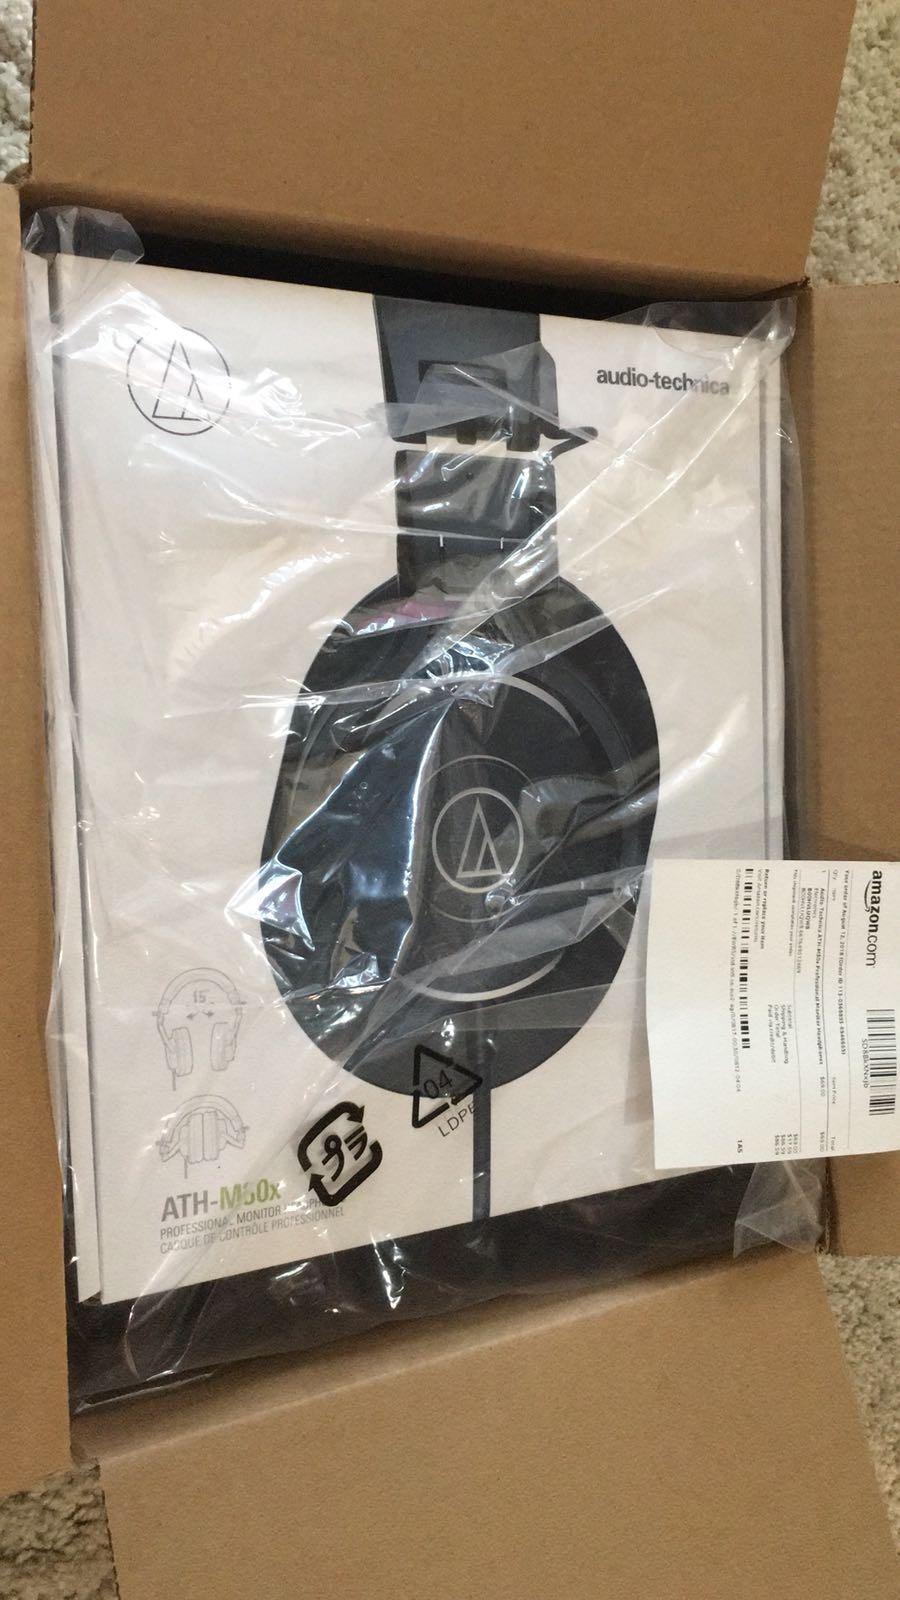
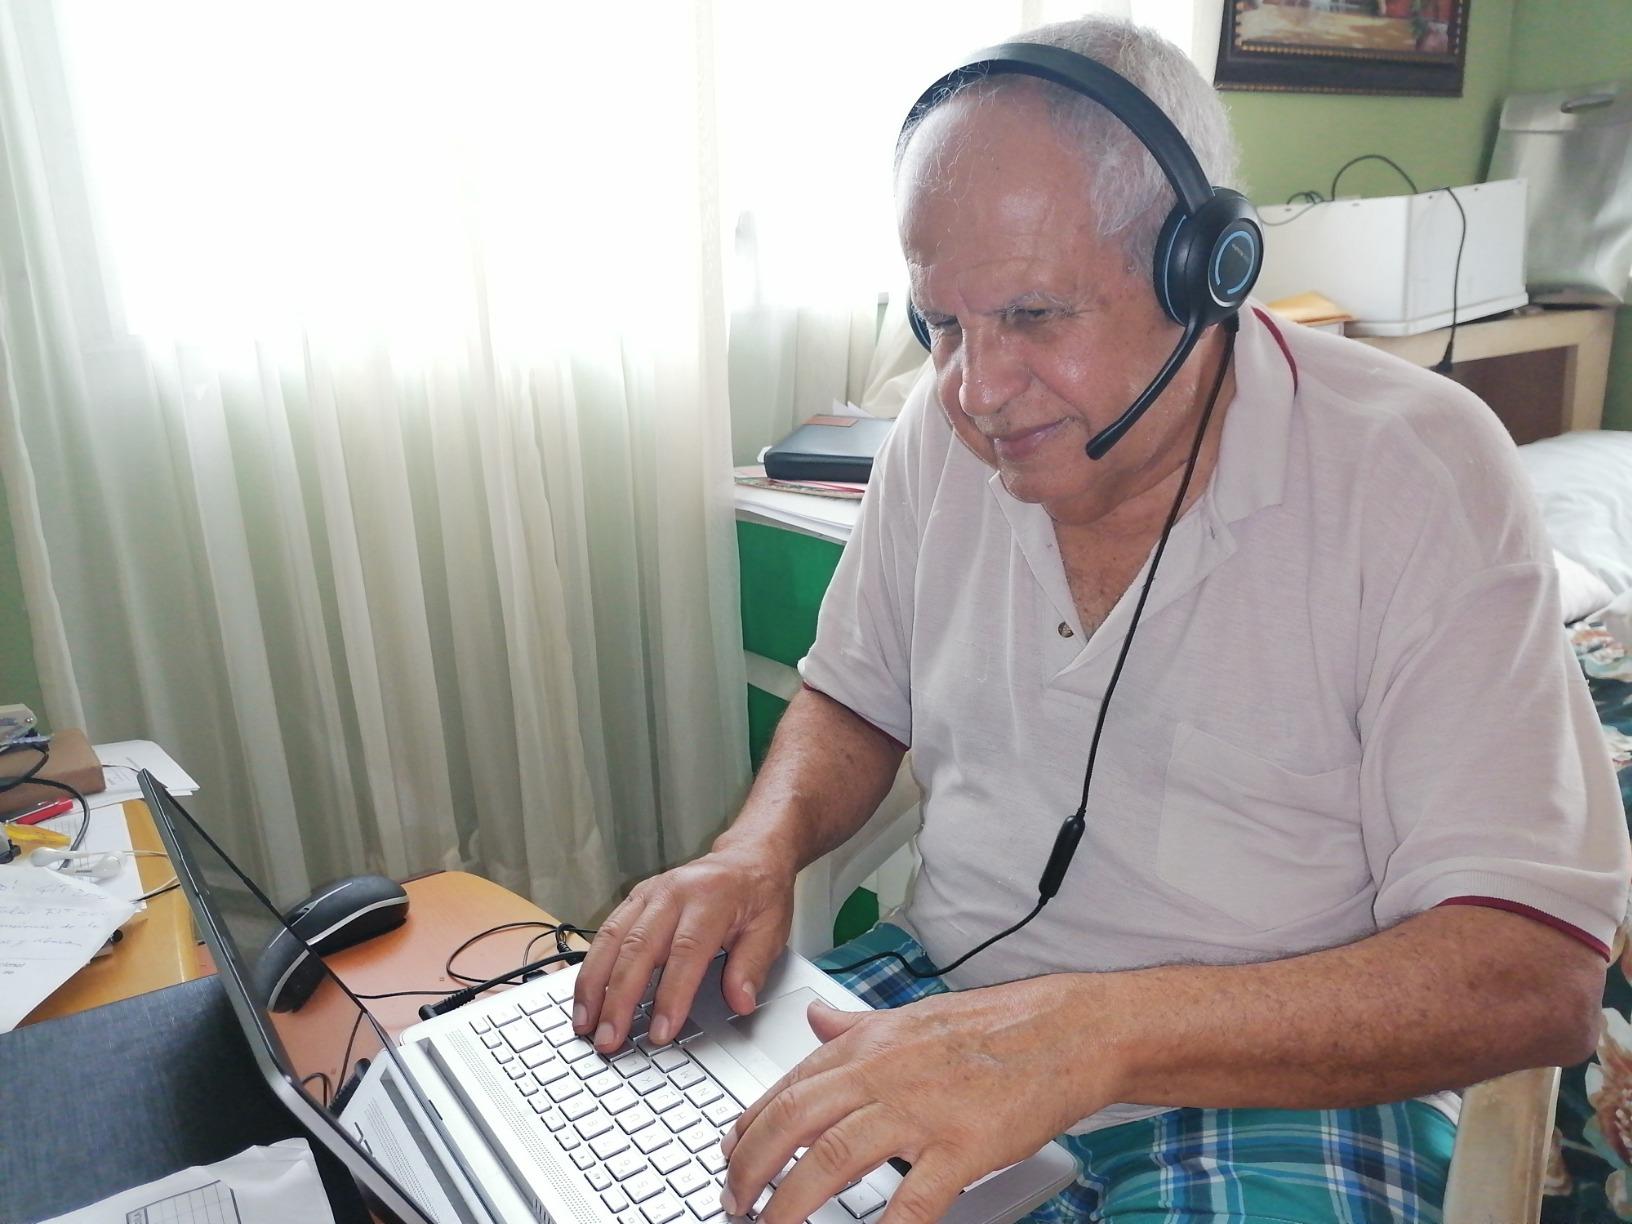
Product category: headphones
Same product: no